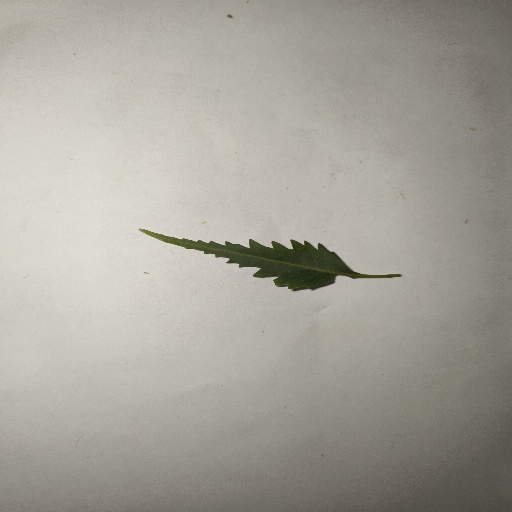
Species: Neem
Leaf condition: Healthy Leaf